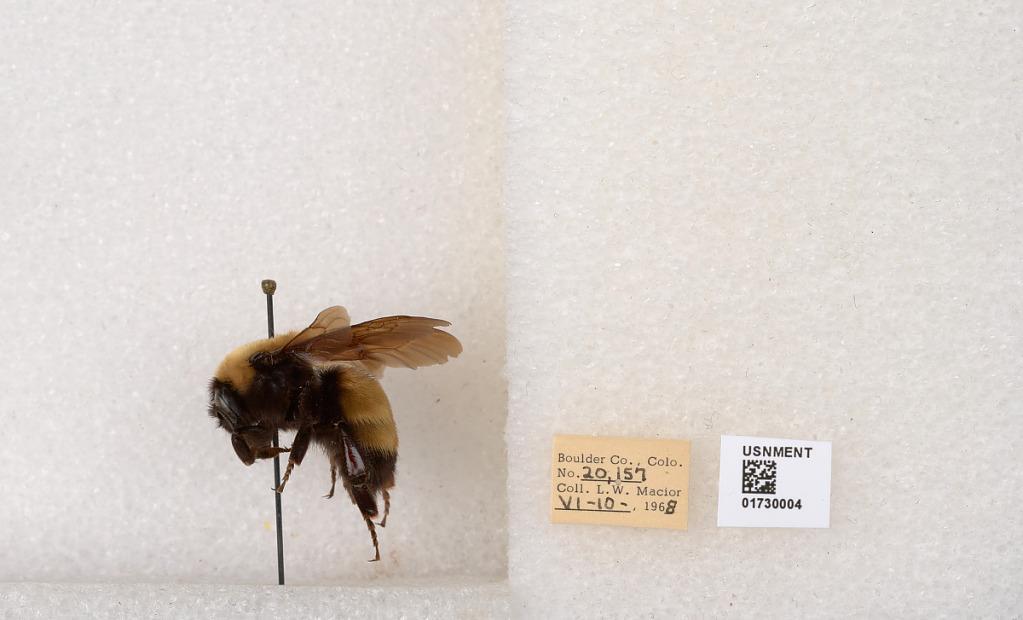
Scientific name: Bombus (Bombus) nevadensis Cresson